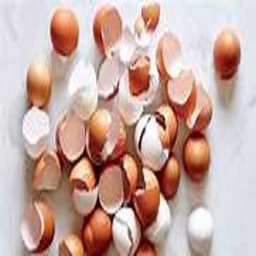
Label: eggshells